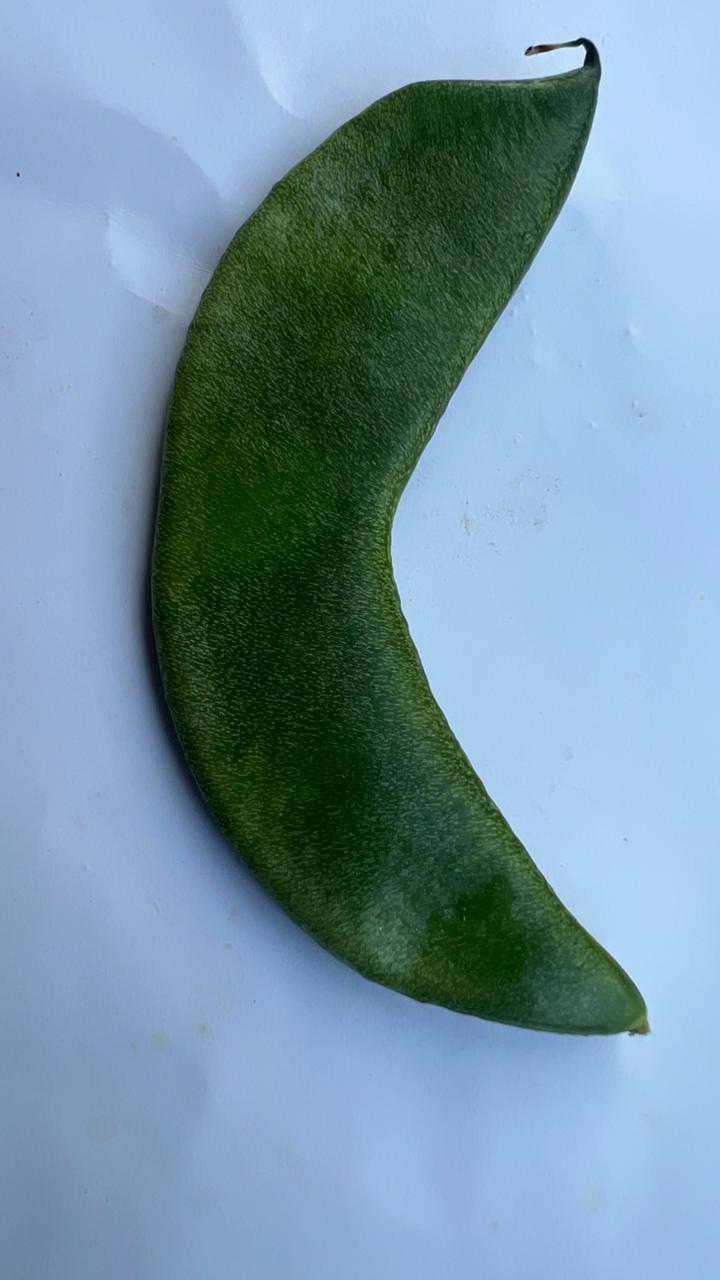
Label: Lablab purpureus